Tram stop

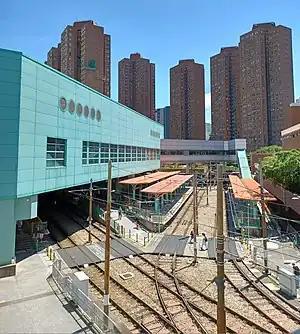
Siu Hong Stop of Hong Kong Light Rail, showing the triangular platform in the middle

Some stops in the pre-metro network in Brussels feature high platforms with cutouts along the edge. This allows passengers to board low-floor trams while maintaining the potential for future upgrade to full-scale metro operations. The cutouts act as access points for low-floor vehicles, ensuring the station can easily transition to a fully high-platform configuration when necessary.